His Excellency Antonin

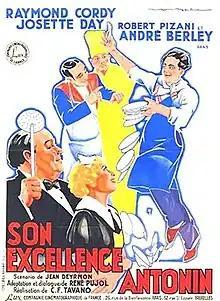

His Excellency Antonin (French: Son excellence Antonin) is a 1935 French comedy film directed by Charles-Félix Tavano and starring Raymond Cordy, Josette Day and Robert Pizani. The film's sets were designed by the art director Robert Gys.